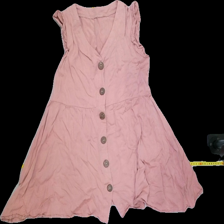
View: front
Type: Dress
Category: Ladies
Brand: Not in the list
Brand text on label: Shein
Colors: Pink
Material: 65%cotton 35%polyester
Cut: Regular, V-collar
Size: M
Season: Summer
Price range: 50-100
Recommended usage: Reuse